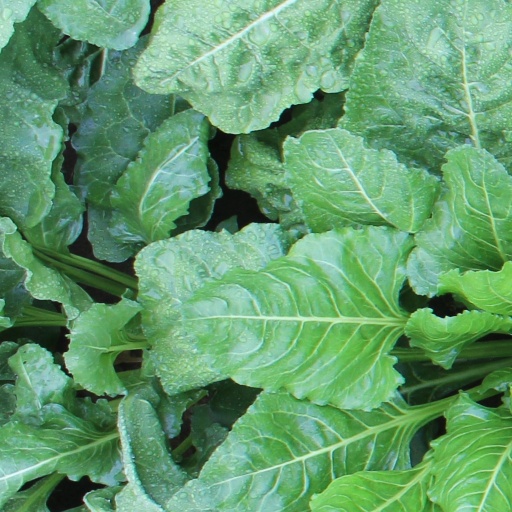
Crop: sugar beet